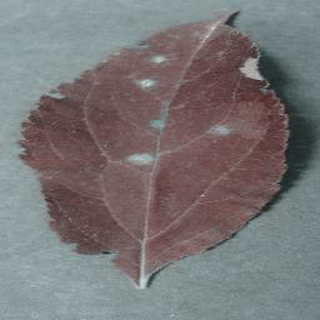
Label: apple_cedar_apple_rust